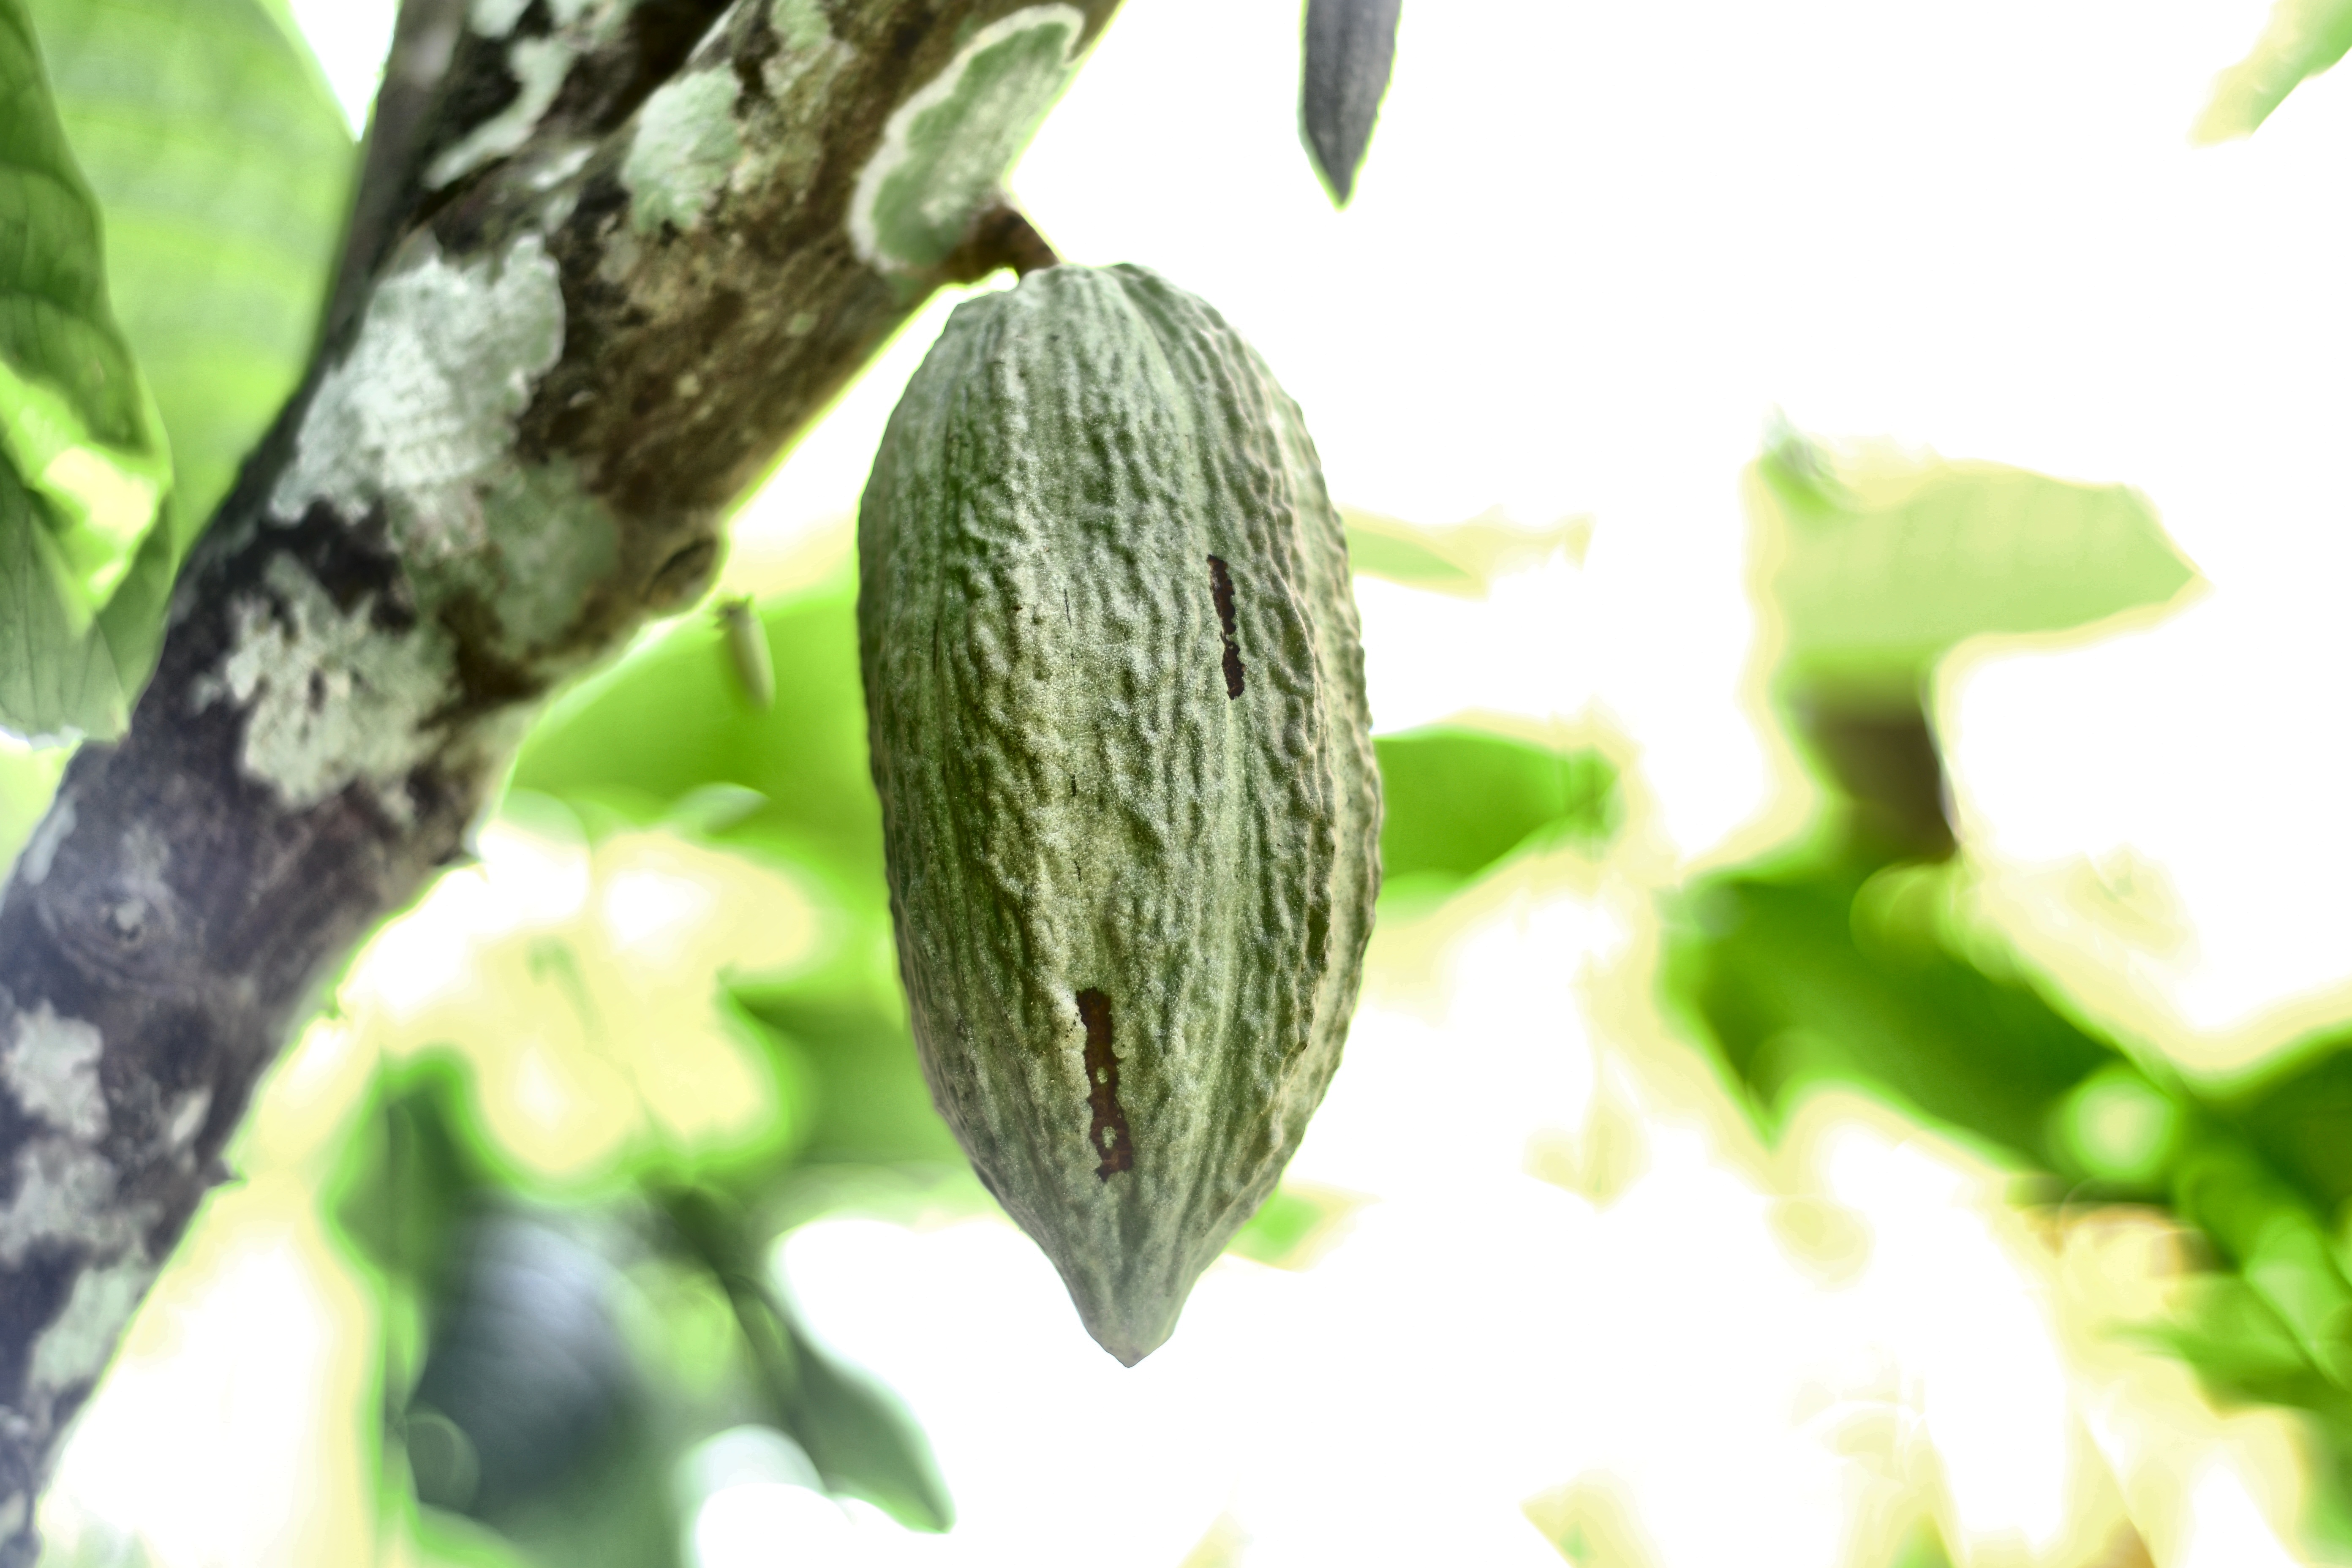
Maturity: unmature
Variety: Angoleta